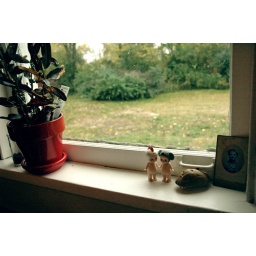
My plant is slowly being revived in the kitchen window. home, Nashville.